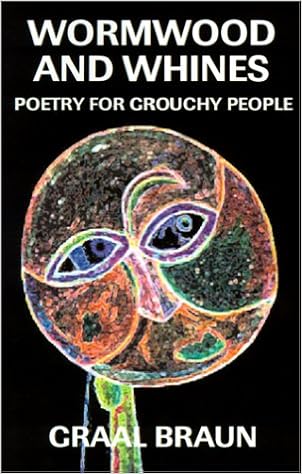
Wormwood and Whines : Poetry for Grouchy People
Category: Books
Review . . . a handfull of seashells, dimpled and rosy . . .these punning, epigrammatical poems are at once funny, engaging, immensely and lightly learned. -- LIGHT QUARTERLY, Spring 2001, John Mella, Reviewer About the Author Graal Braun was born in Hamilton, Ohio. After entering the Army, he was wounded in Alsace Lorraine and discharged in 1945. He graduated with Honors from the University of Cincinnati, later obtaining his Masters degree at Xavier University. Braun taught in Cincinnati schools and at the University of Cincinnati for over three decades. His first book, Villains, Victims and Babes, was published in 1999.
Features: We think of Wormwood and Whines as "Poetry Come to Life," a breath of fresh air in a genre that some have wrongly dismissed as dull or too abstruse. Graal Braun cuts to the heart of what's ironic, quirky, or just plain laughable about ourselves and our sociological profiles. Wormwood and Whines is designed for grouchy people or, more importantly, for people that would rather not get grouchy in the first place. Whether he deals with education, patriotism or women, whether he uses the diatribe, the sneer or the snicker, Graal Braun has a handle on our lives.